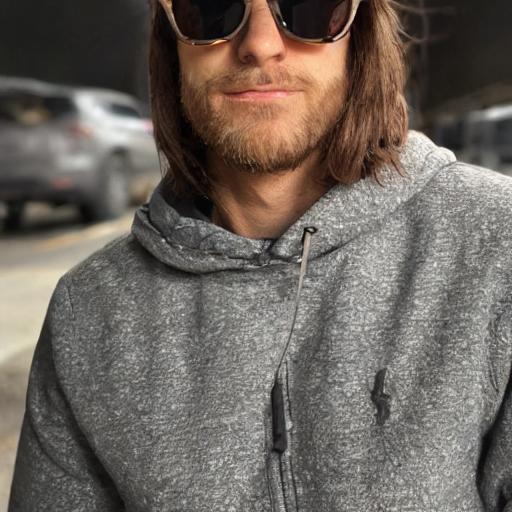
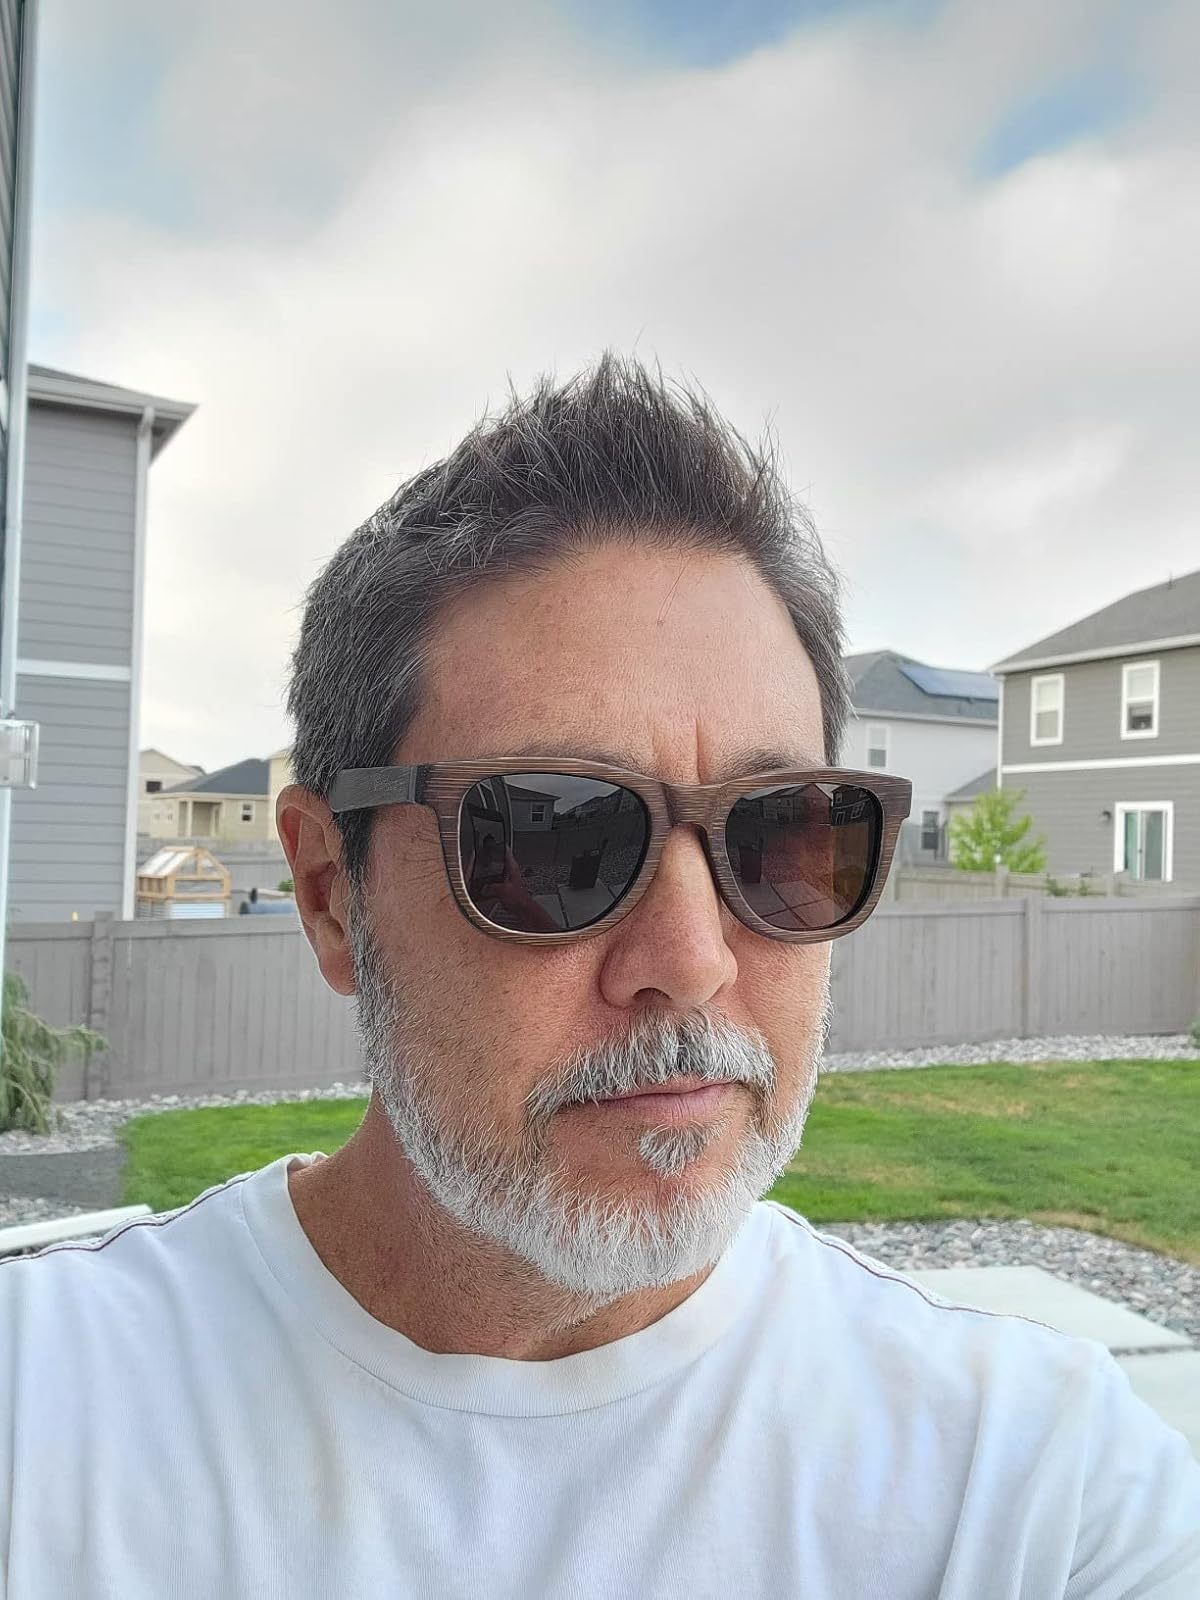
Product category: accessories_sunglasses
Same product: no